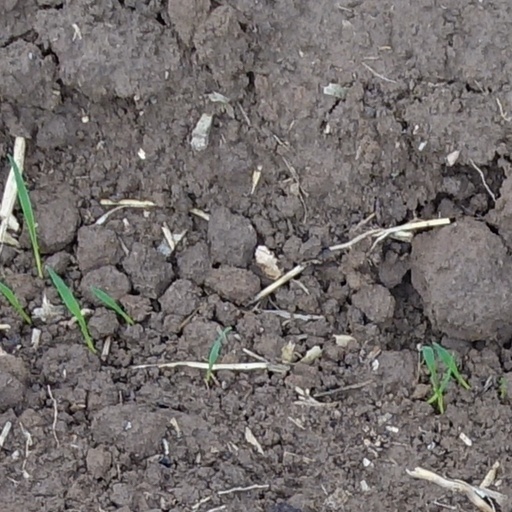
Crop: wheat